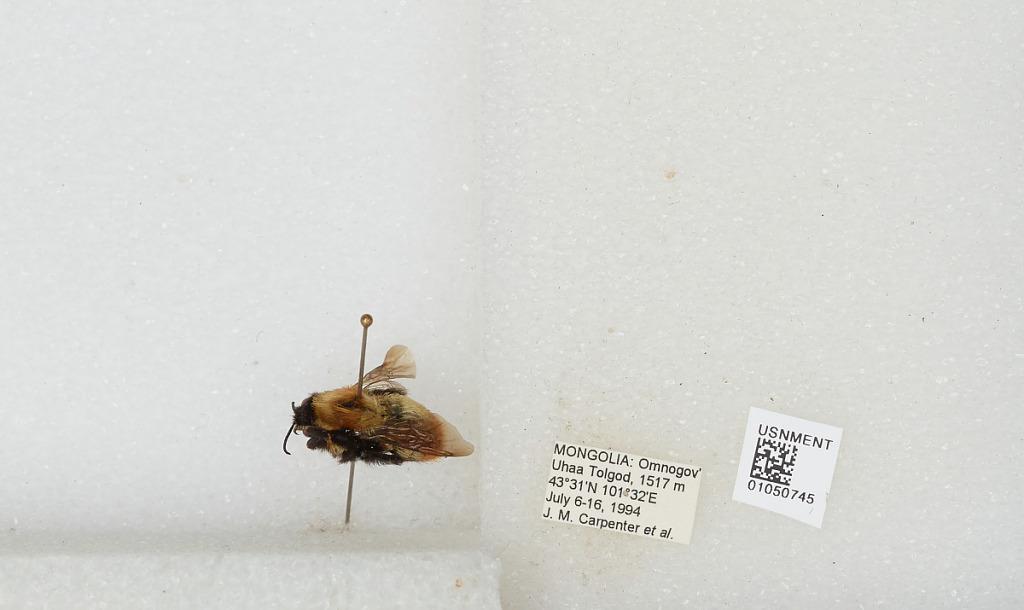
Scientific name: Bombus sp.
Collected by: J. Carpenter
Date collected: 1994-7-6
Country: Mongolia
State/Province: Ovorkhangai
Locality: Uhaa Tolgod
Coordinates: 43.32, 101.32